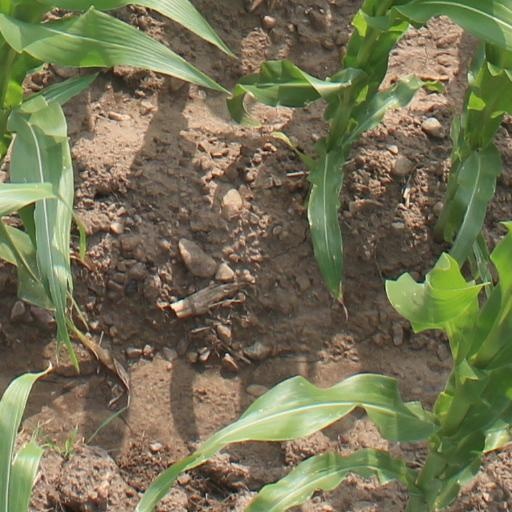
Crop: maize; corn